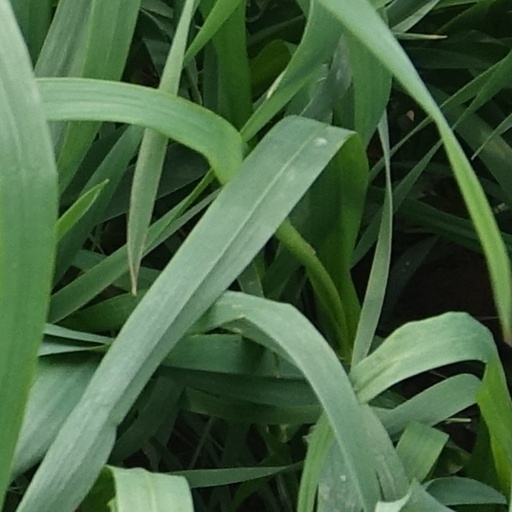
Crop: wheat